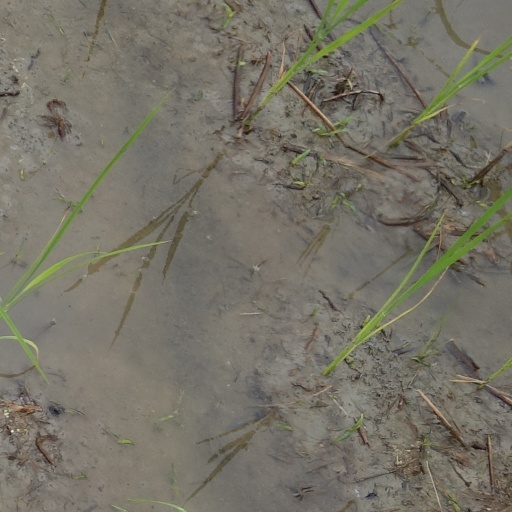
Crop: rice